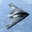
Label: airplane